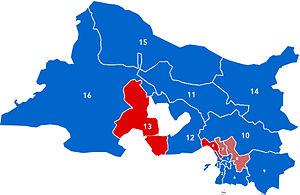
Couleur politique des députés élus dans les Bouches-du-Rhône lors des élections de 2002